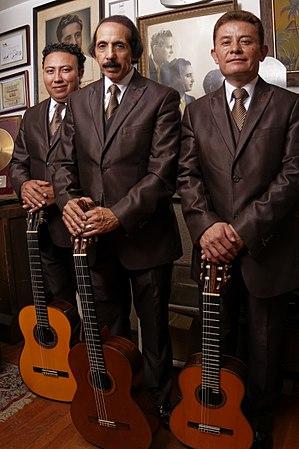
Los Panchos, aussi connus sous le nom Trio Los Panchos, est un trio musical romantique mondialement connu pour ses boléros.